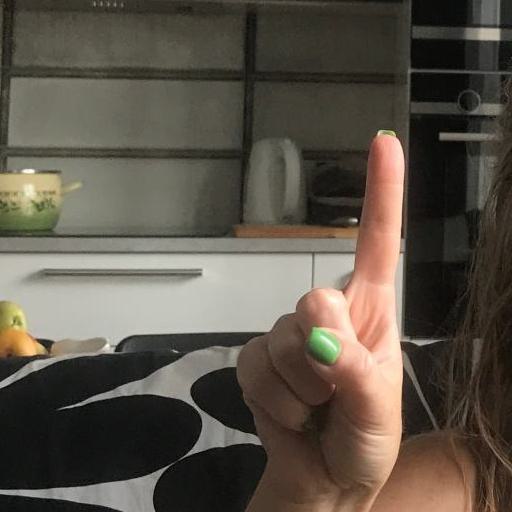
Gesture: one